Constantin Budișteanu

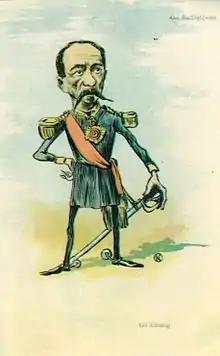
Caricature by Nicolae Petrescu Găină (1898)

Constantin Budișteanu (21 September or 4 November 1838–7 November 1911) was a Wallachian-born Romanian soldier and politician.